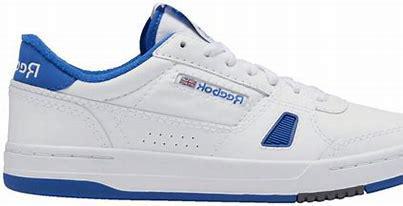
Brand: Reebok
Model: LT Court